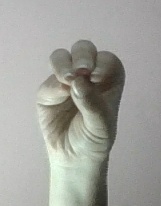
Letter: ha